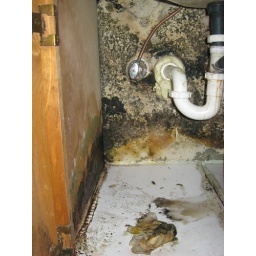
Water damage under master bath sink